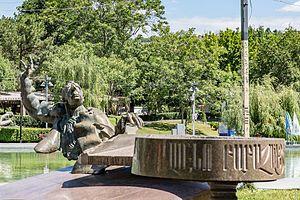
Arno Babadjanian, né le 22 janvier 1921 à Erevan et mort le 11 novembre 1983 à Moscou, est un compositeur et pianiste arménien soviétique.
La statue d'Arno Babadjanian est une statue installée à Erevan en Arménie depuis 2003. Elle représente le musicien Arno Babadjanian en train de jouer du piano. Elle est située près de l'opéra d'Erevan à proximité immédiate du petit lac des Cygnes, à l'intersection des rues Terian et Toumanian.